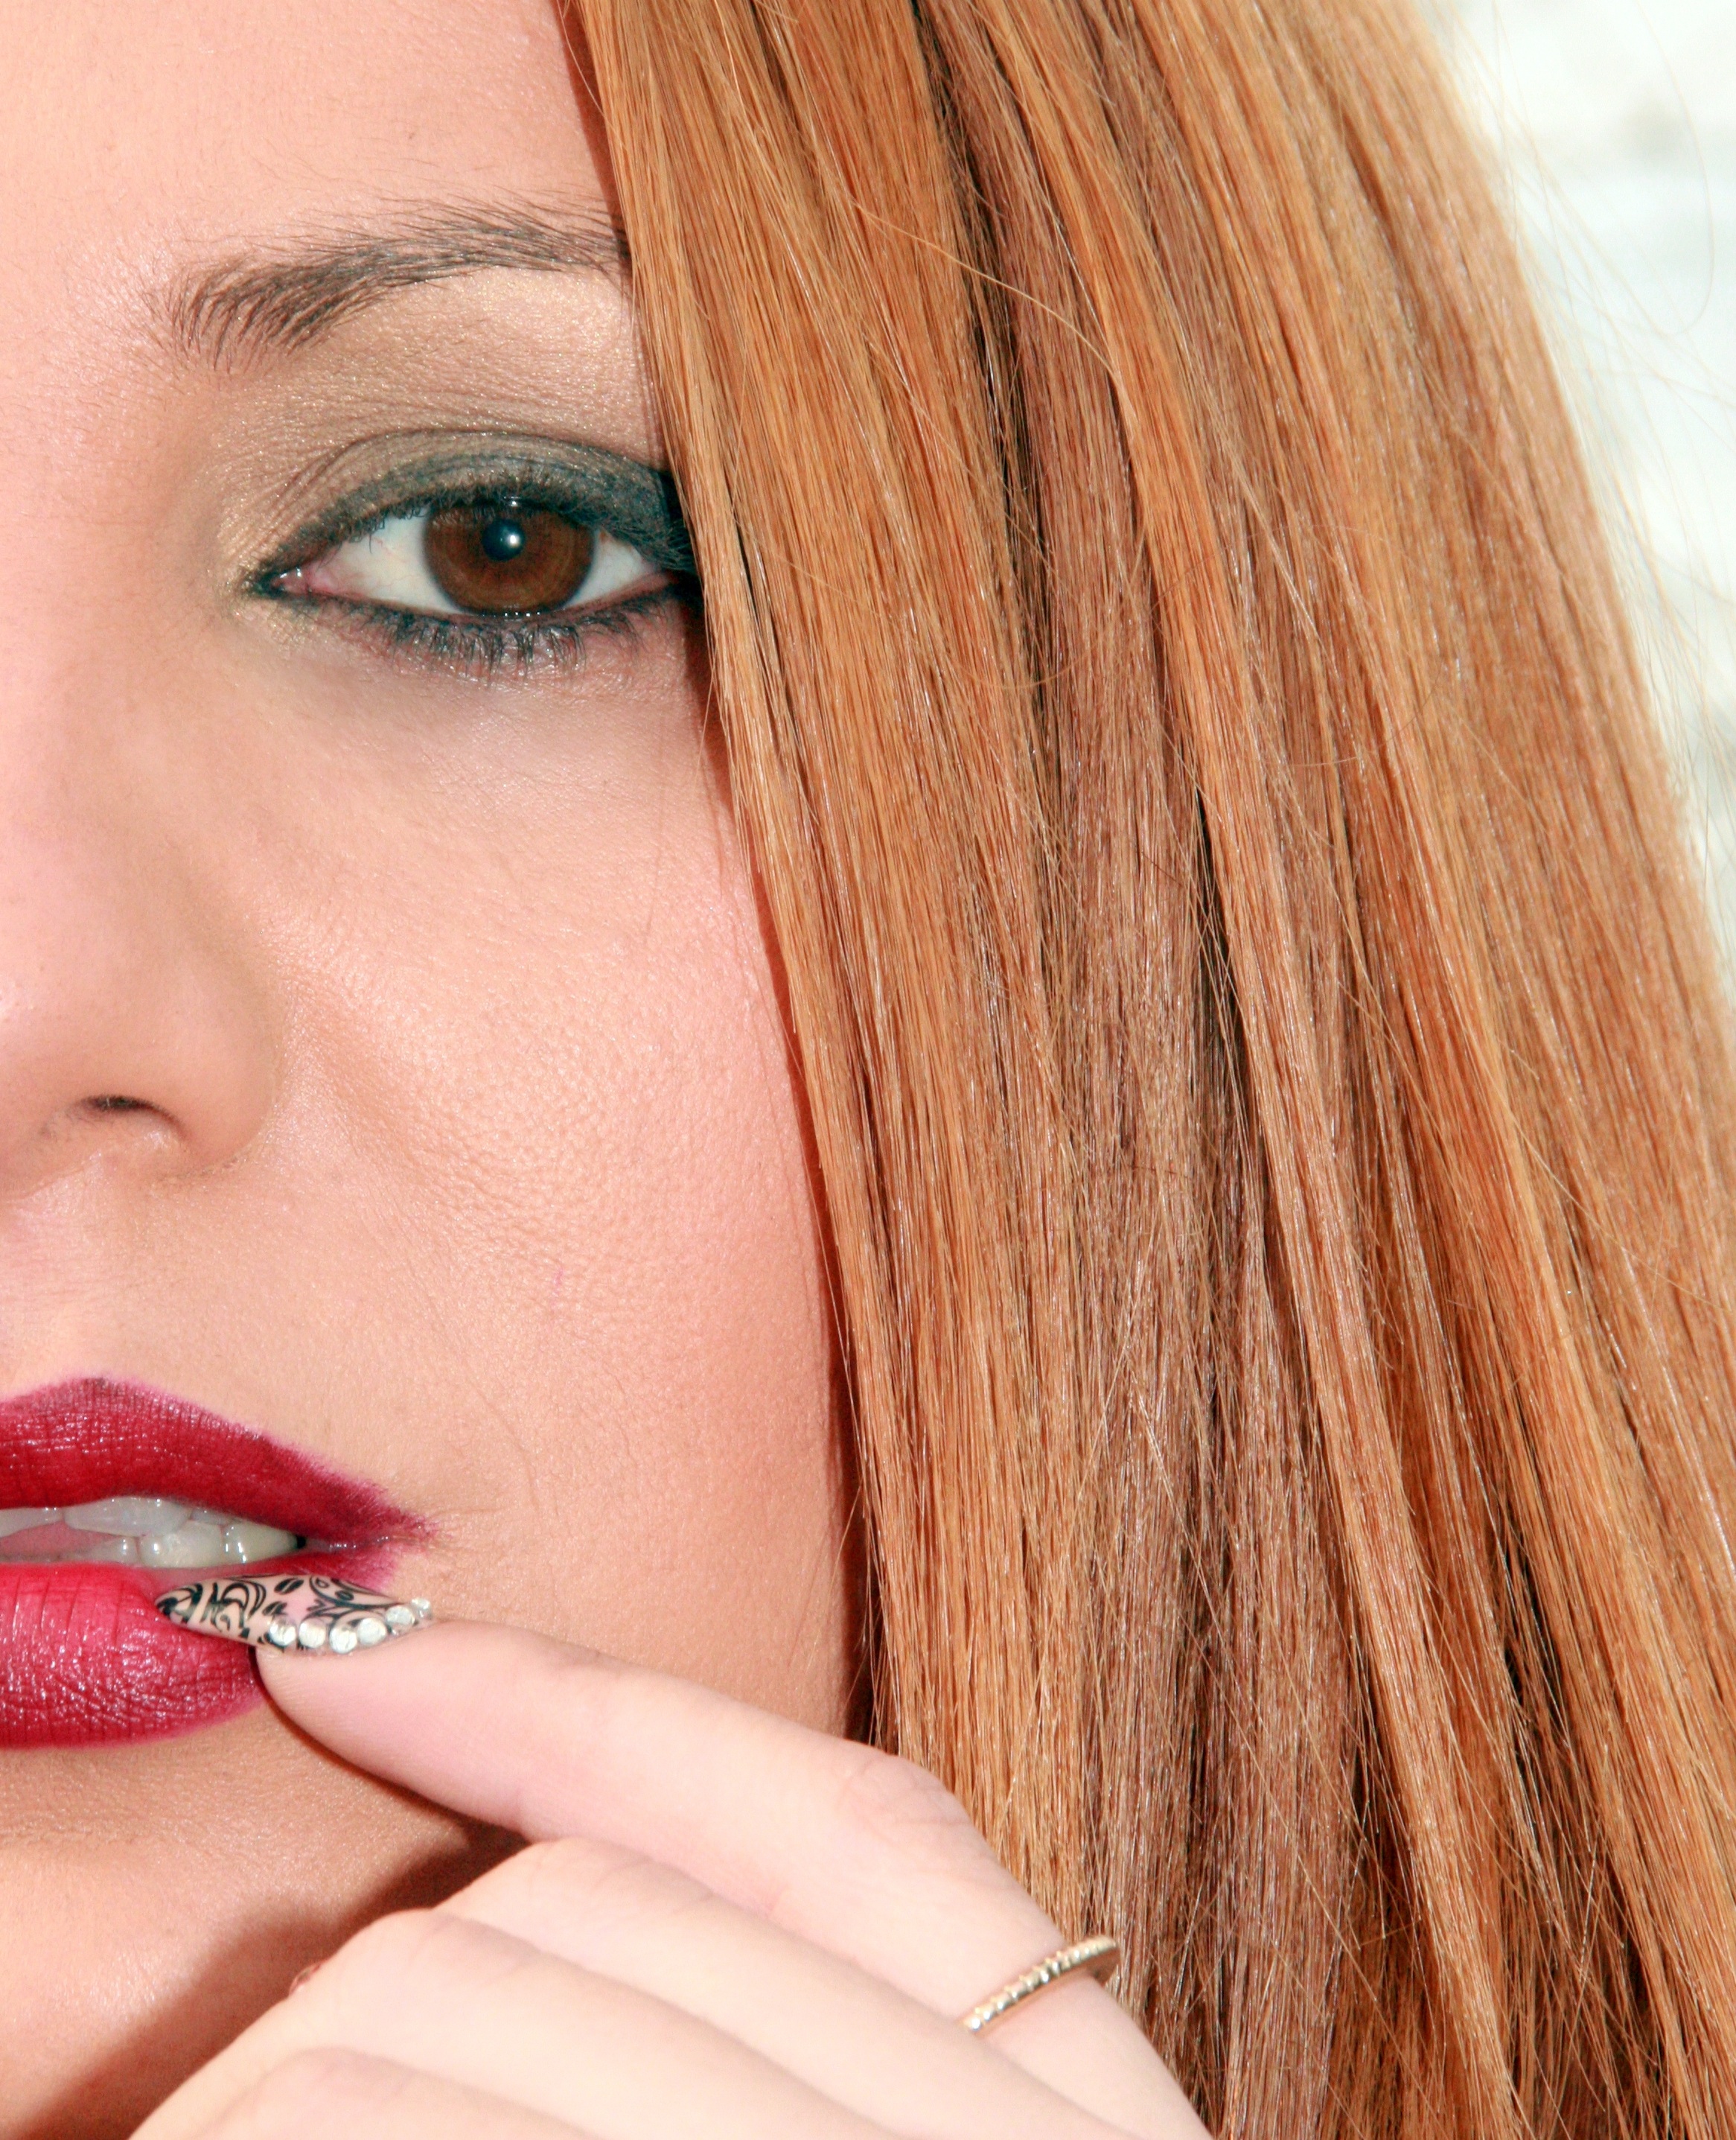
hand, girl, hair, finger, red, color, brown, nail, lip, hairstyle, eyebrow, mouth, long hair, eyelash, close up, human body, black hair, face, nose, cheek, eye, head, skin, beauty, blond, organ, lipstick, half, seduction, brown eyes, brown hair, hair coloring, human hair color, eyelash extensions